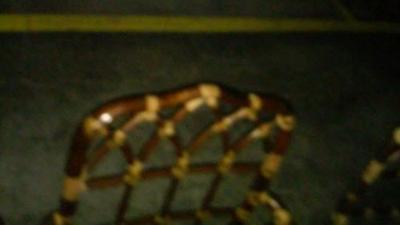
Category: chair